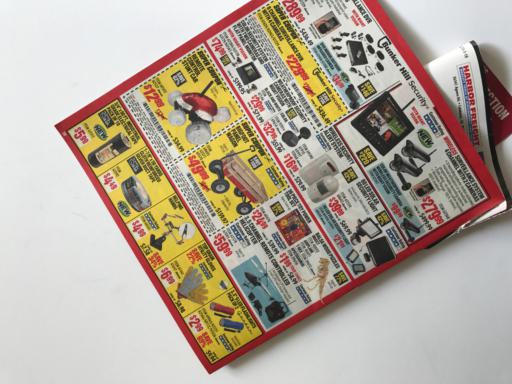
Waste category: paper